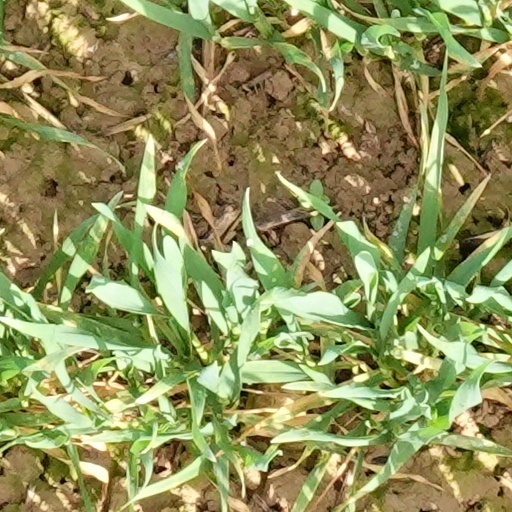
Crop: wheat